Artist Point, Arkansas

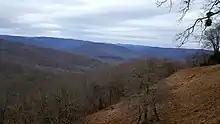
Artist Point, Arkansas

Artist Point is an unincorporated community in Crawford County, Arkansas, United States. Artist Point is located along U.S. Route 71, north-northeast of Mountainburg.